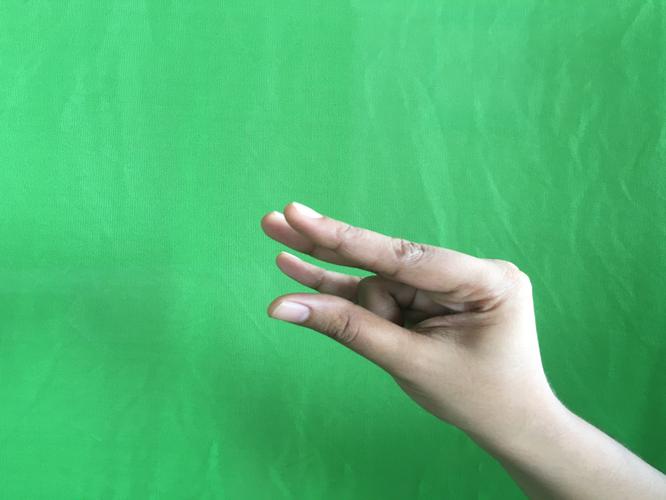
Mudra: Kangulam
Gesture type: single_hand